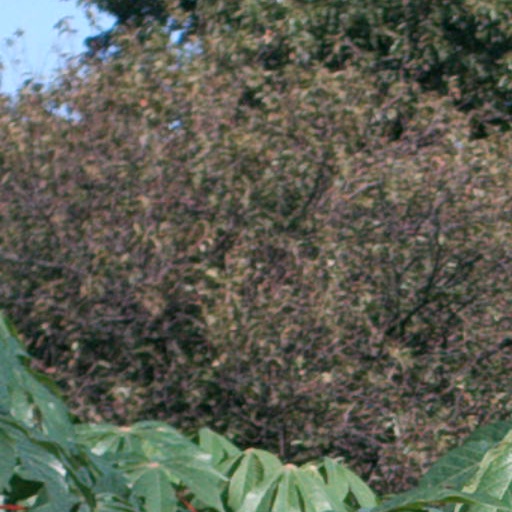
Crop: cassava